Bennett Cerf

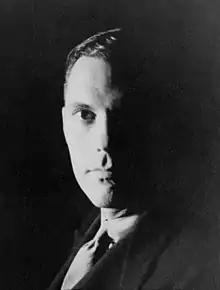
Cerf photographed by Carl Van Vechten in 1932

Cerf was born on May 25, 1898, in Manhattan, New York City, to a Jewish family of Alsatian and German ethnicity. Cerf's father Gustave Cerf was a lithographer; his mother, Frederika Wise, was heiress to a tobacco-distribution fortune. She died when Bennett was 16; shortly afterward, her brother Herbert moved into the Cerf household and became a strong literary and social influence on the teenager.